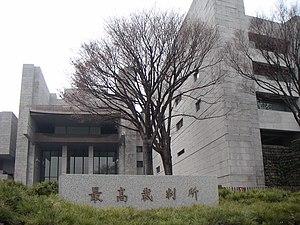
L'architecture de Tokyo a grandement été façonnée par l'histoire de la ville. À deux reprises dans l'histoire récente, la métropole s'est retrouvée en ruines : une première fois lors du séisme de 1923 de Kantō et plus tard après les bombardements incendiaires de la Seconde Guerre mondiale. Pour cette raison, le paysage urbain actuel de Tokyo est composé d'une architecture moderne et contemporaine, et les bâtiments anciens sont rares.
La Cour suprême du Japon, située dans le district d'Hayabusa et l'arrondissement spécial de Chiyoda à Tōkyō, est la plus haute instance judiciaire du Japon. Elle est l'autorité juridictionnelle ultime, elle interprète la constitution et décide des questions de droit national. Elle détient un pouvoir de contrôle de constitutionnalité sur les décisions et actions de l'exécutif, du législatif, des collectivités locales et de leurs administrations. Ses membres sont nommés par le Cabinet puis soumis à une procédure de vote de rétention. La Cour comprend quinze juges qui siègent dans trois chambres de cinq juges. Les quinze ne siègent en session plénière que dans des cas exceptionnels. Elle est présidée par un « juge en chef » ou « chef de la Cour suprême », nommé par l'empereur sur proposition du Premier ministre.